Jos Klijnen

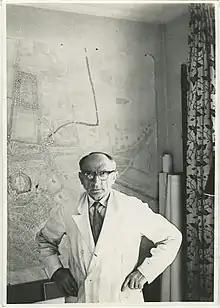

Jos Klijnen (7 January 1887 – 5 January 1973) was a Dutch architect. His work was part of the architecture event in the art competition at the 1924 Summer Olympics.